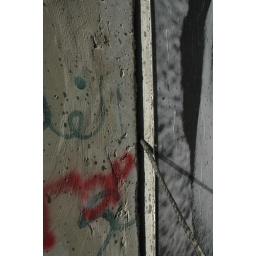
bound by the ties of paper cup phones; revisiting ghosts of old ideas in a new context.BETHLEHEM SEPARATION WALL   2007